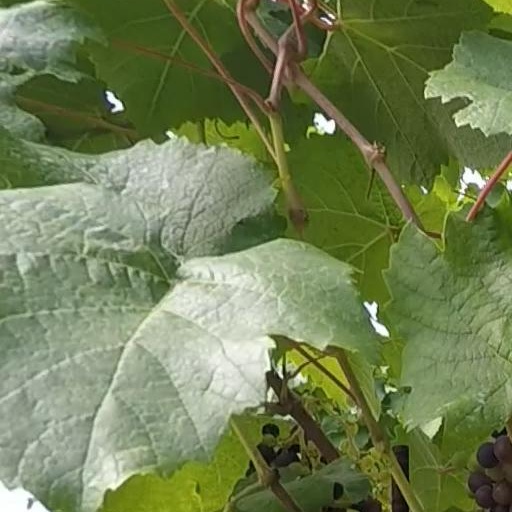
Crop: grape